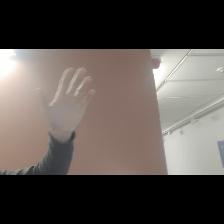
Label: Human